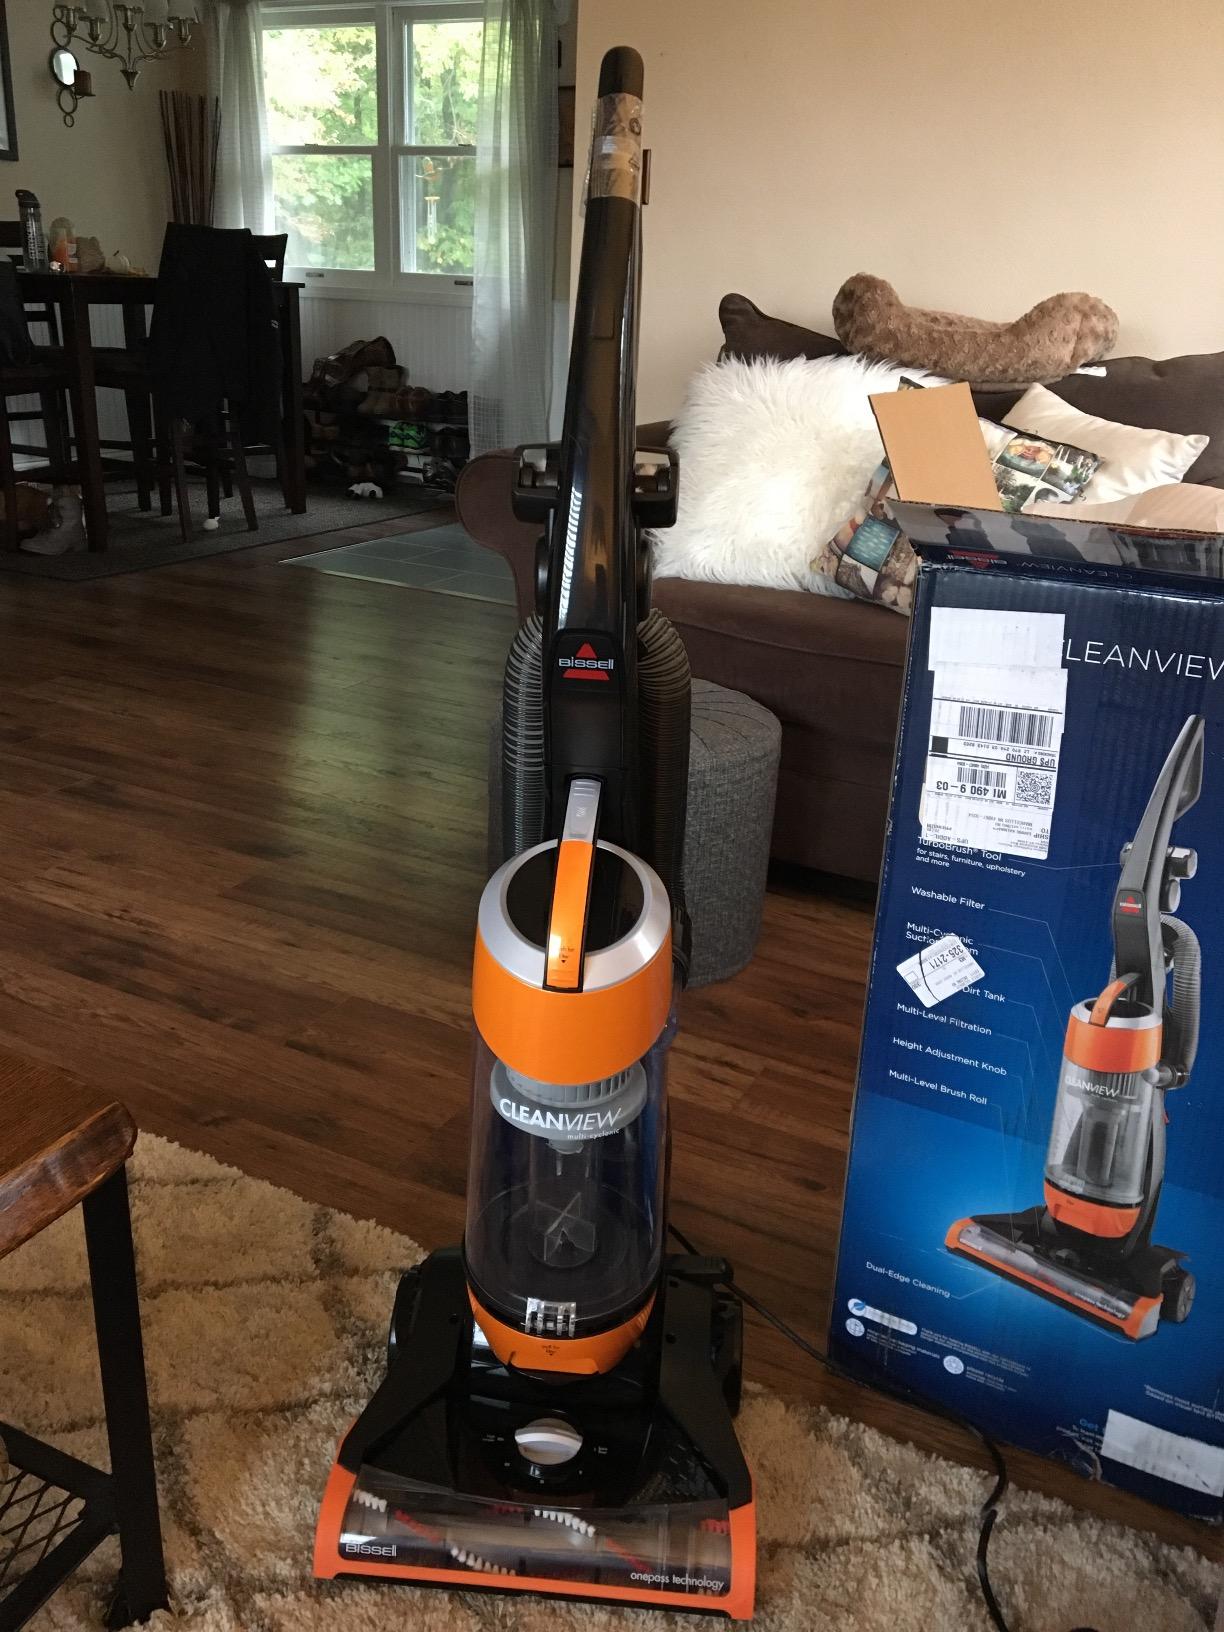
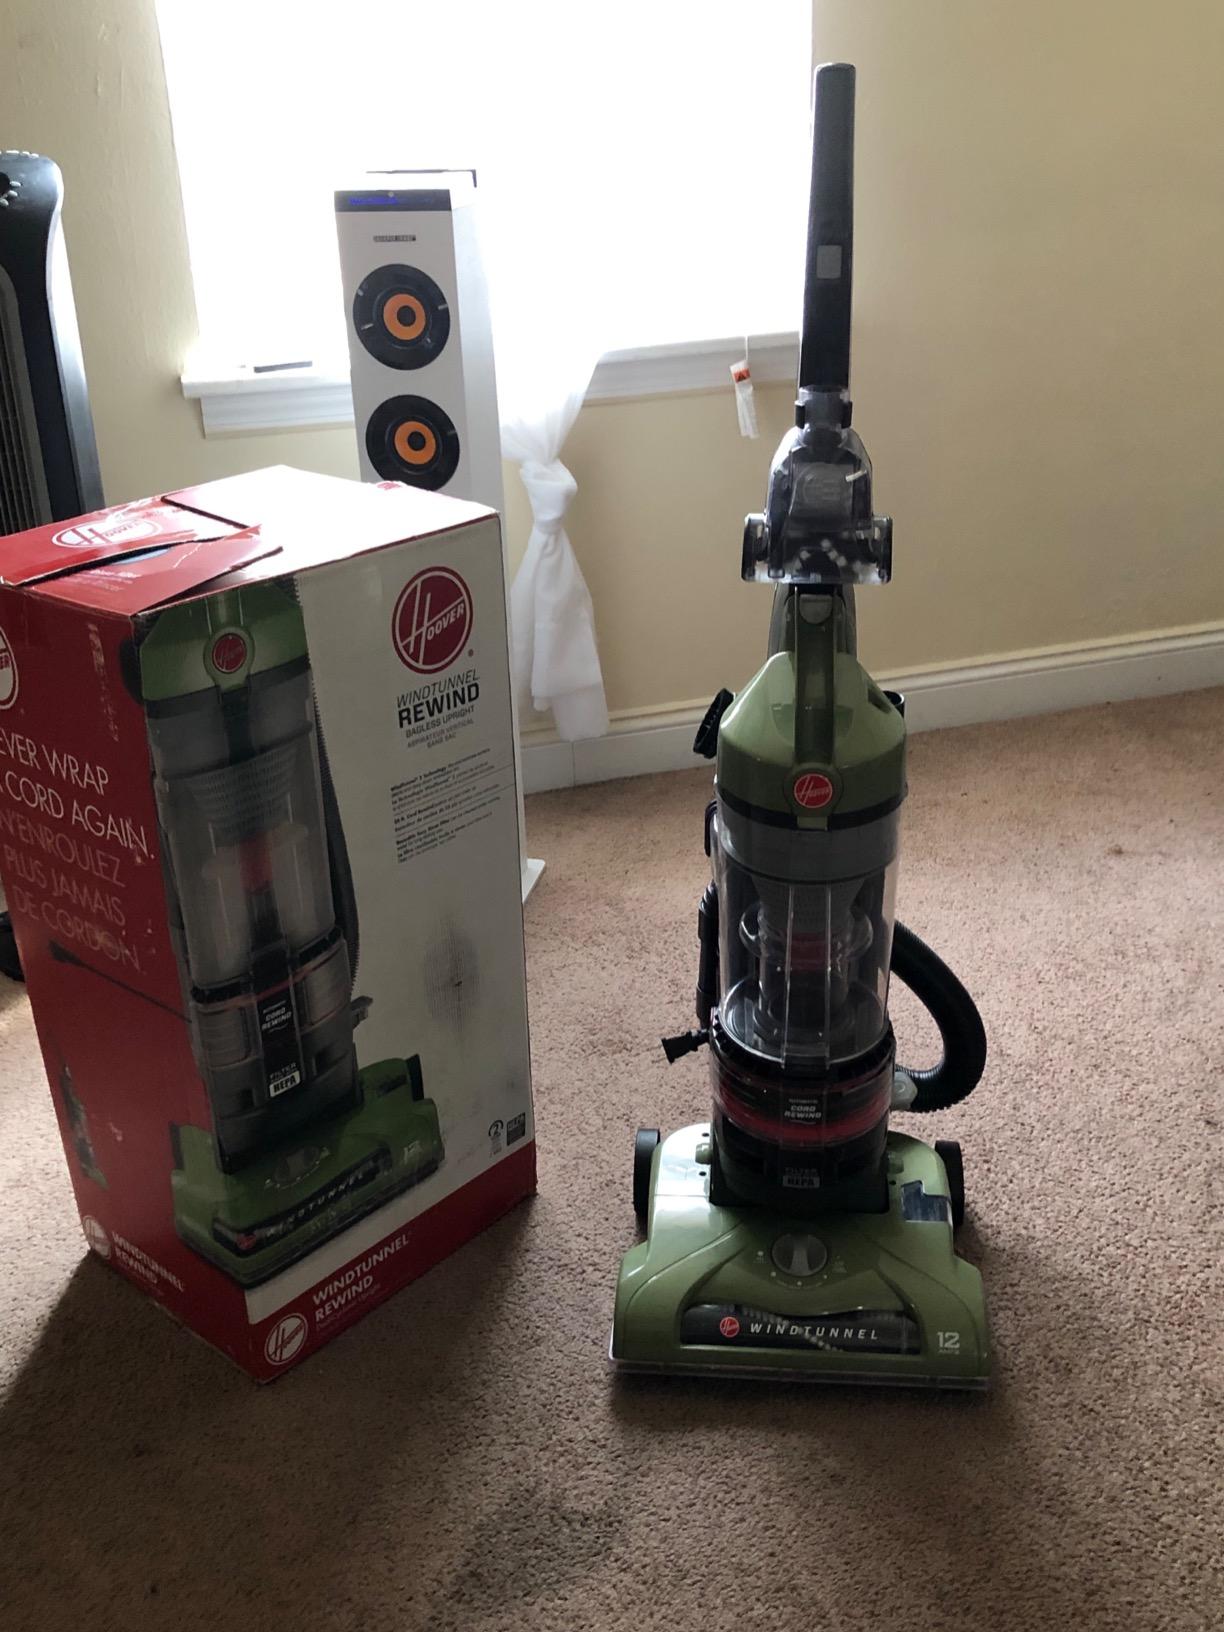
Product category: items_vacuum
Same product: no